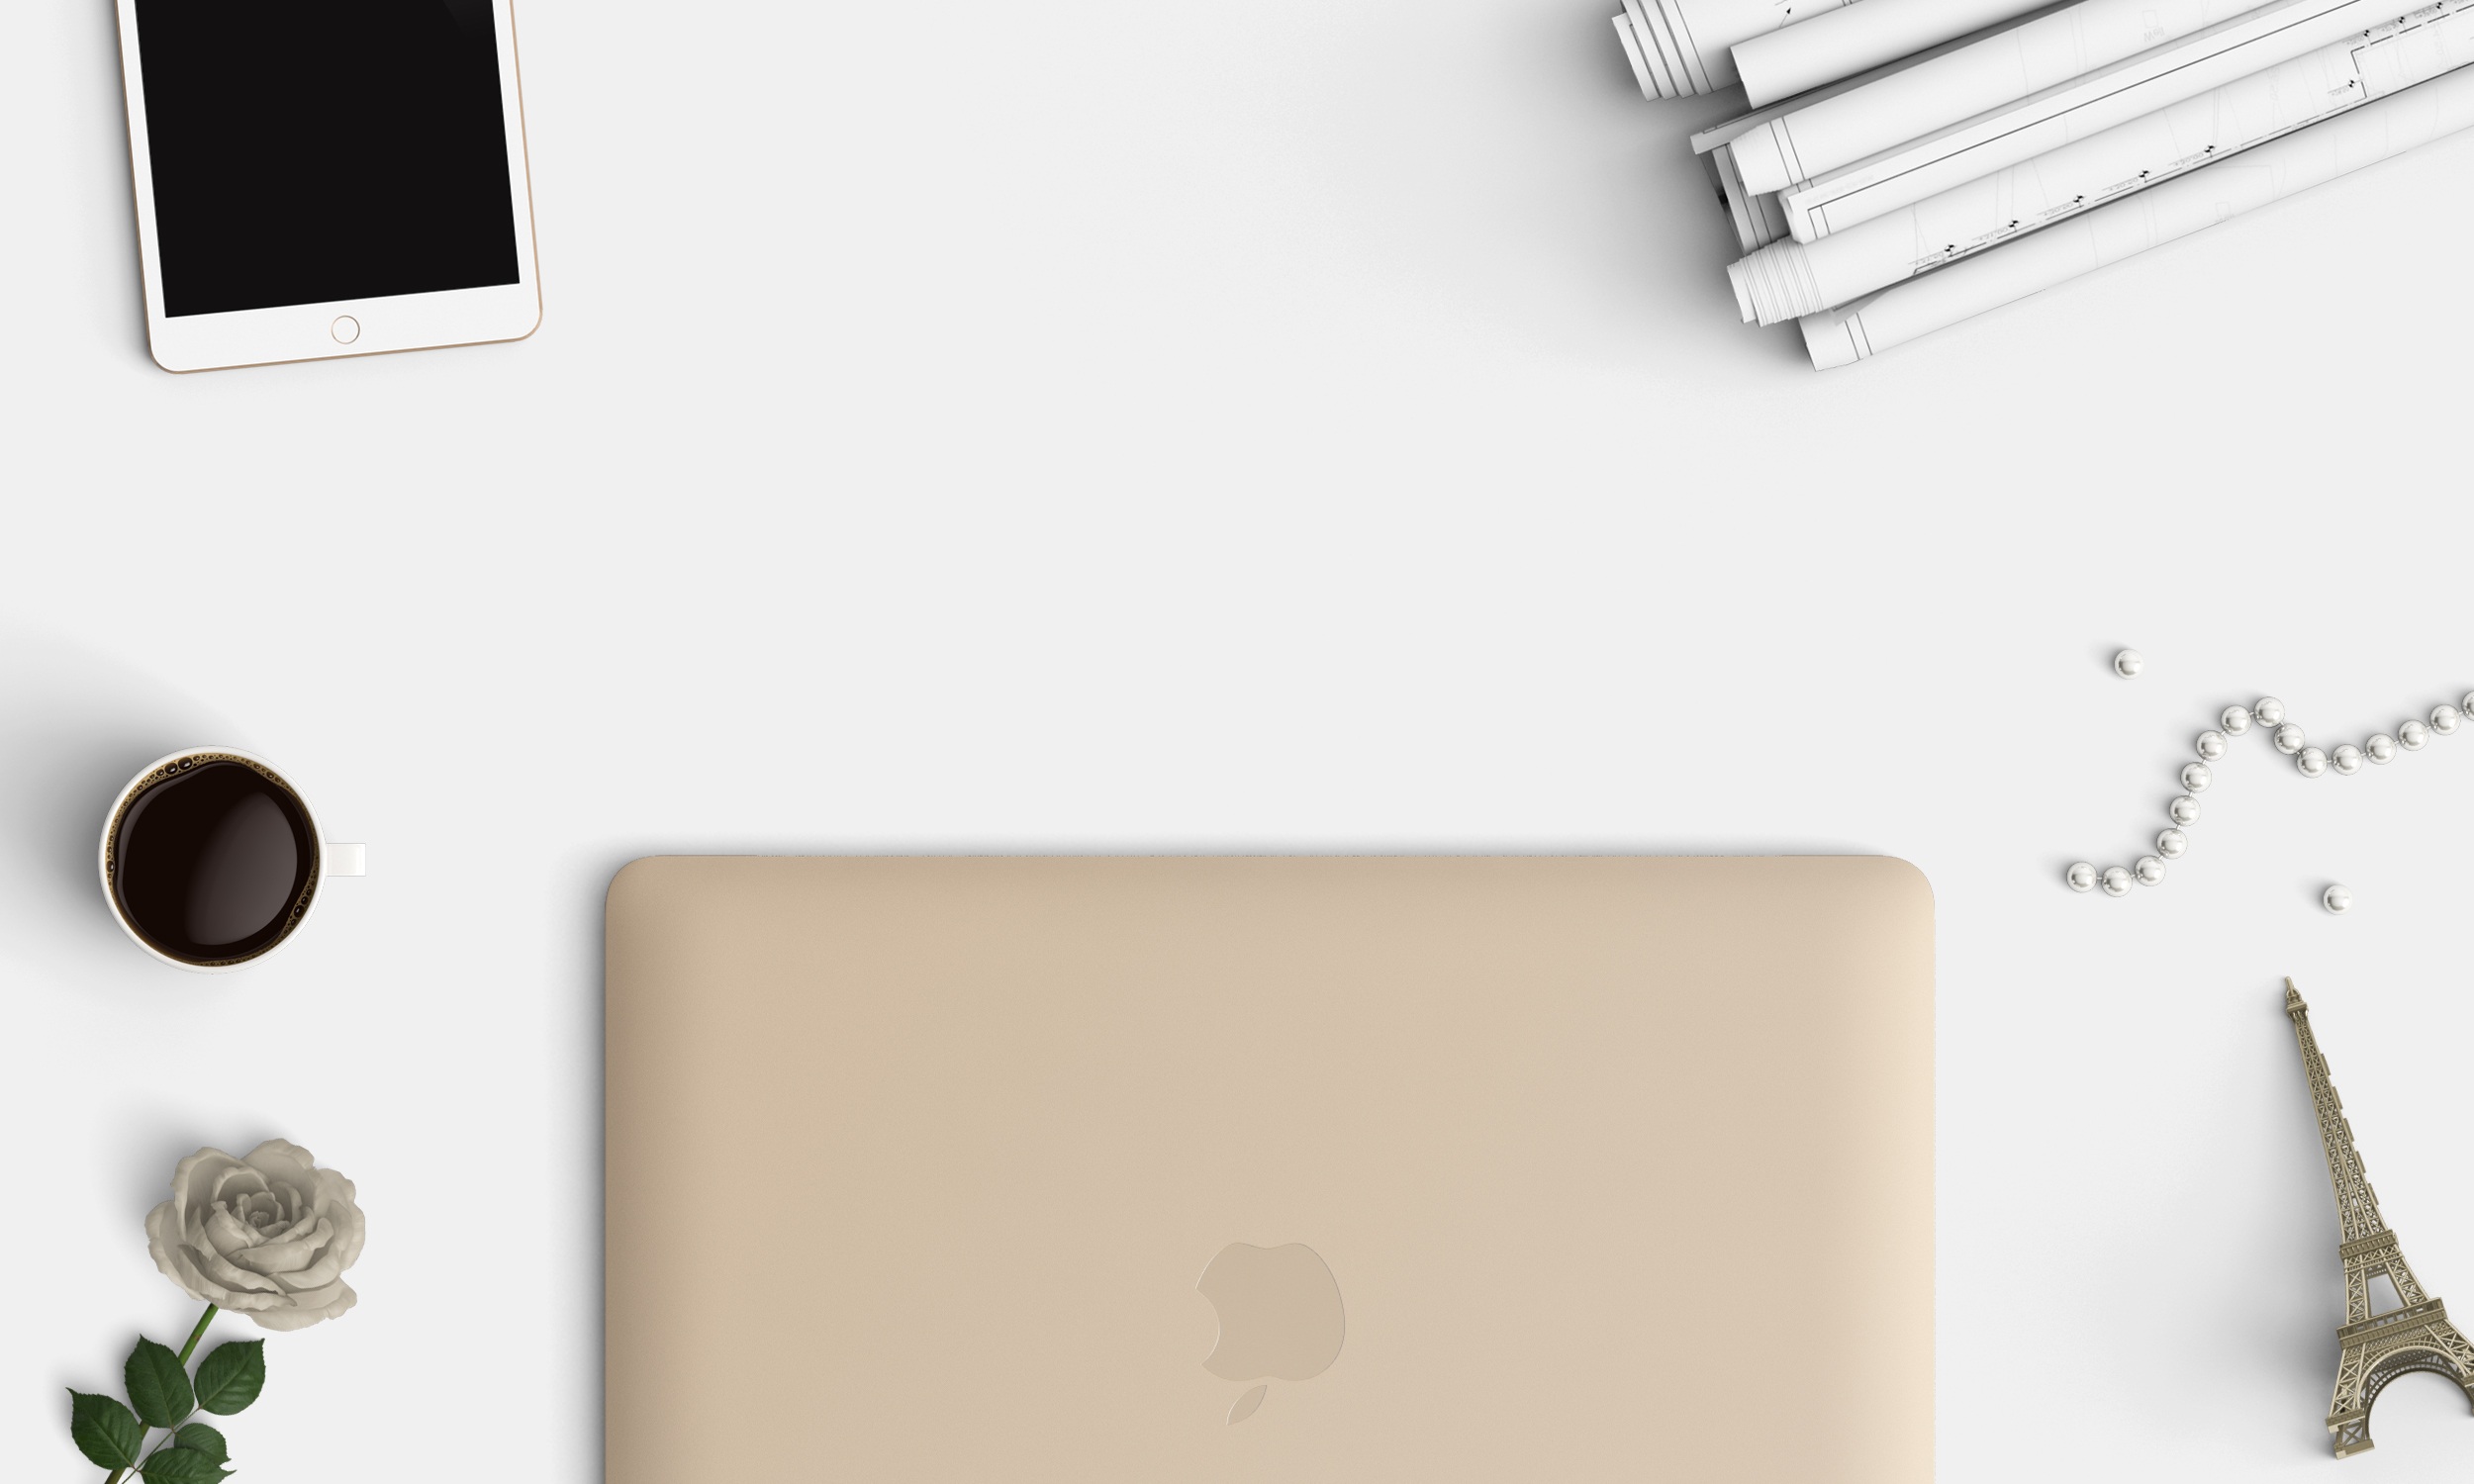
laptop, writing, technology, space, office, brand, product, top view, document, desk top